Punch-Out!! (1987 video game)

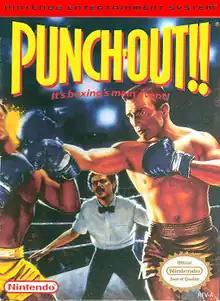
Front packaging of the re-release

originally titled is a 1987 boxing video game developed and published by Nintendo for the Nintendo Entertainment System (NES). Part of the "Punch-Out!!" series, it is an adaptation of the arcade video games "Punch-Out!!" (1984) and "Super Punch-Out!!" (1984). Differences from the arcades include the addition of former undisputed world heavyweight champion Mike Tyson as the final boss. It received critical acclaim, and is retrospectively considered one of the greatest video games of all time.